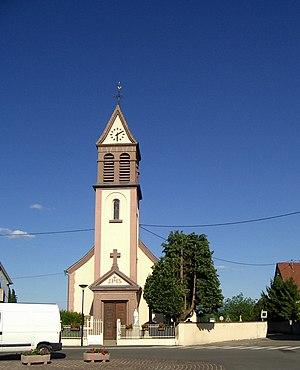
L'église Saint-Étienne à Nambsheim
Nambsheim est une commune française située dans le département du Haut-Rhin, en région Grand Est.